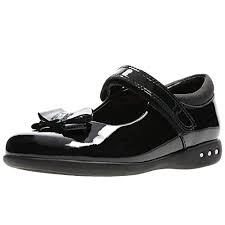
Label: Ballet Flat